Thomas Miller Beach

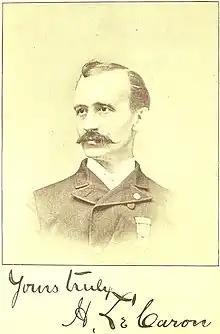
Thomas Miller Beach aka Henri le Caron portrait from his autobiography

Thomas Miller Beach (who used the alias Major Henri Le Caron) (26 September 18411 April 1894) was an English spy.